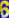
Number: 6